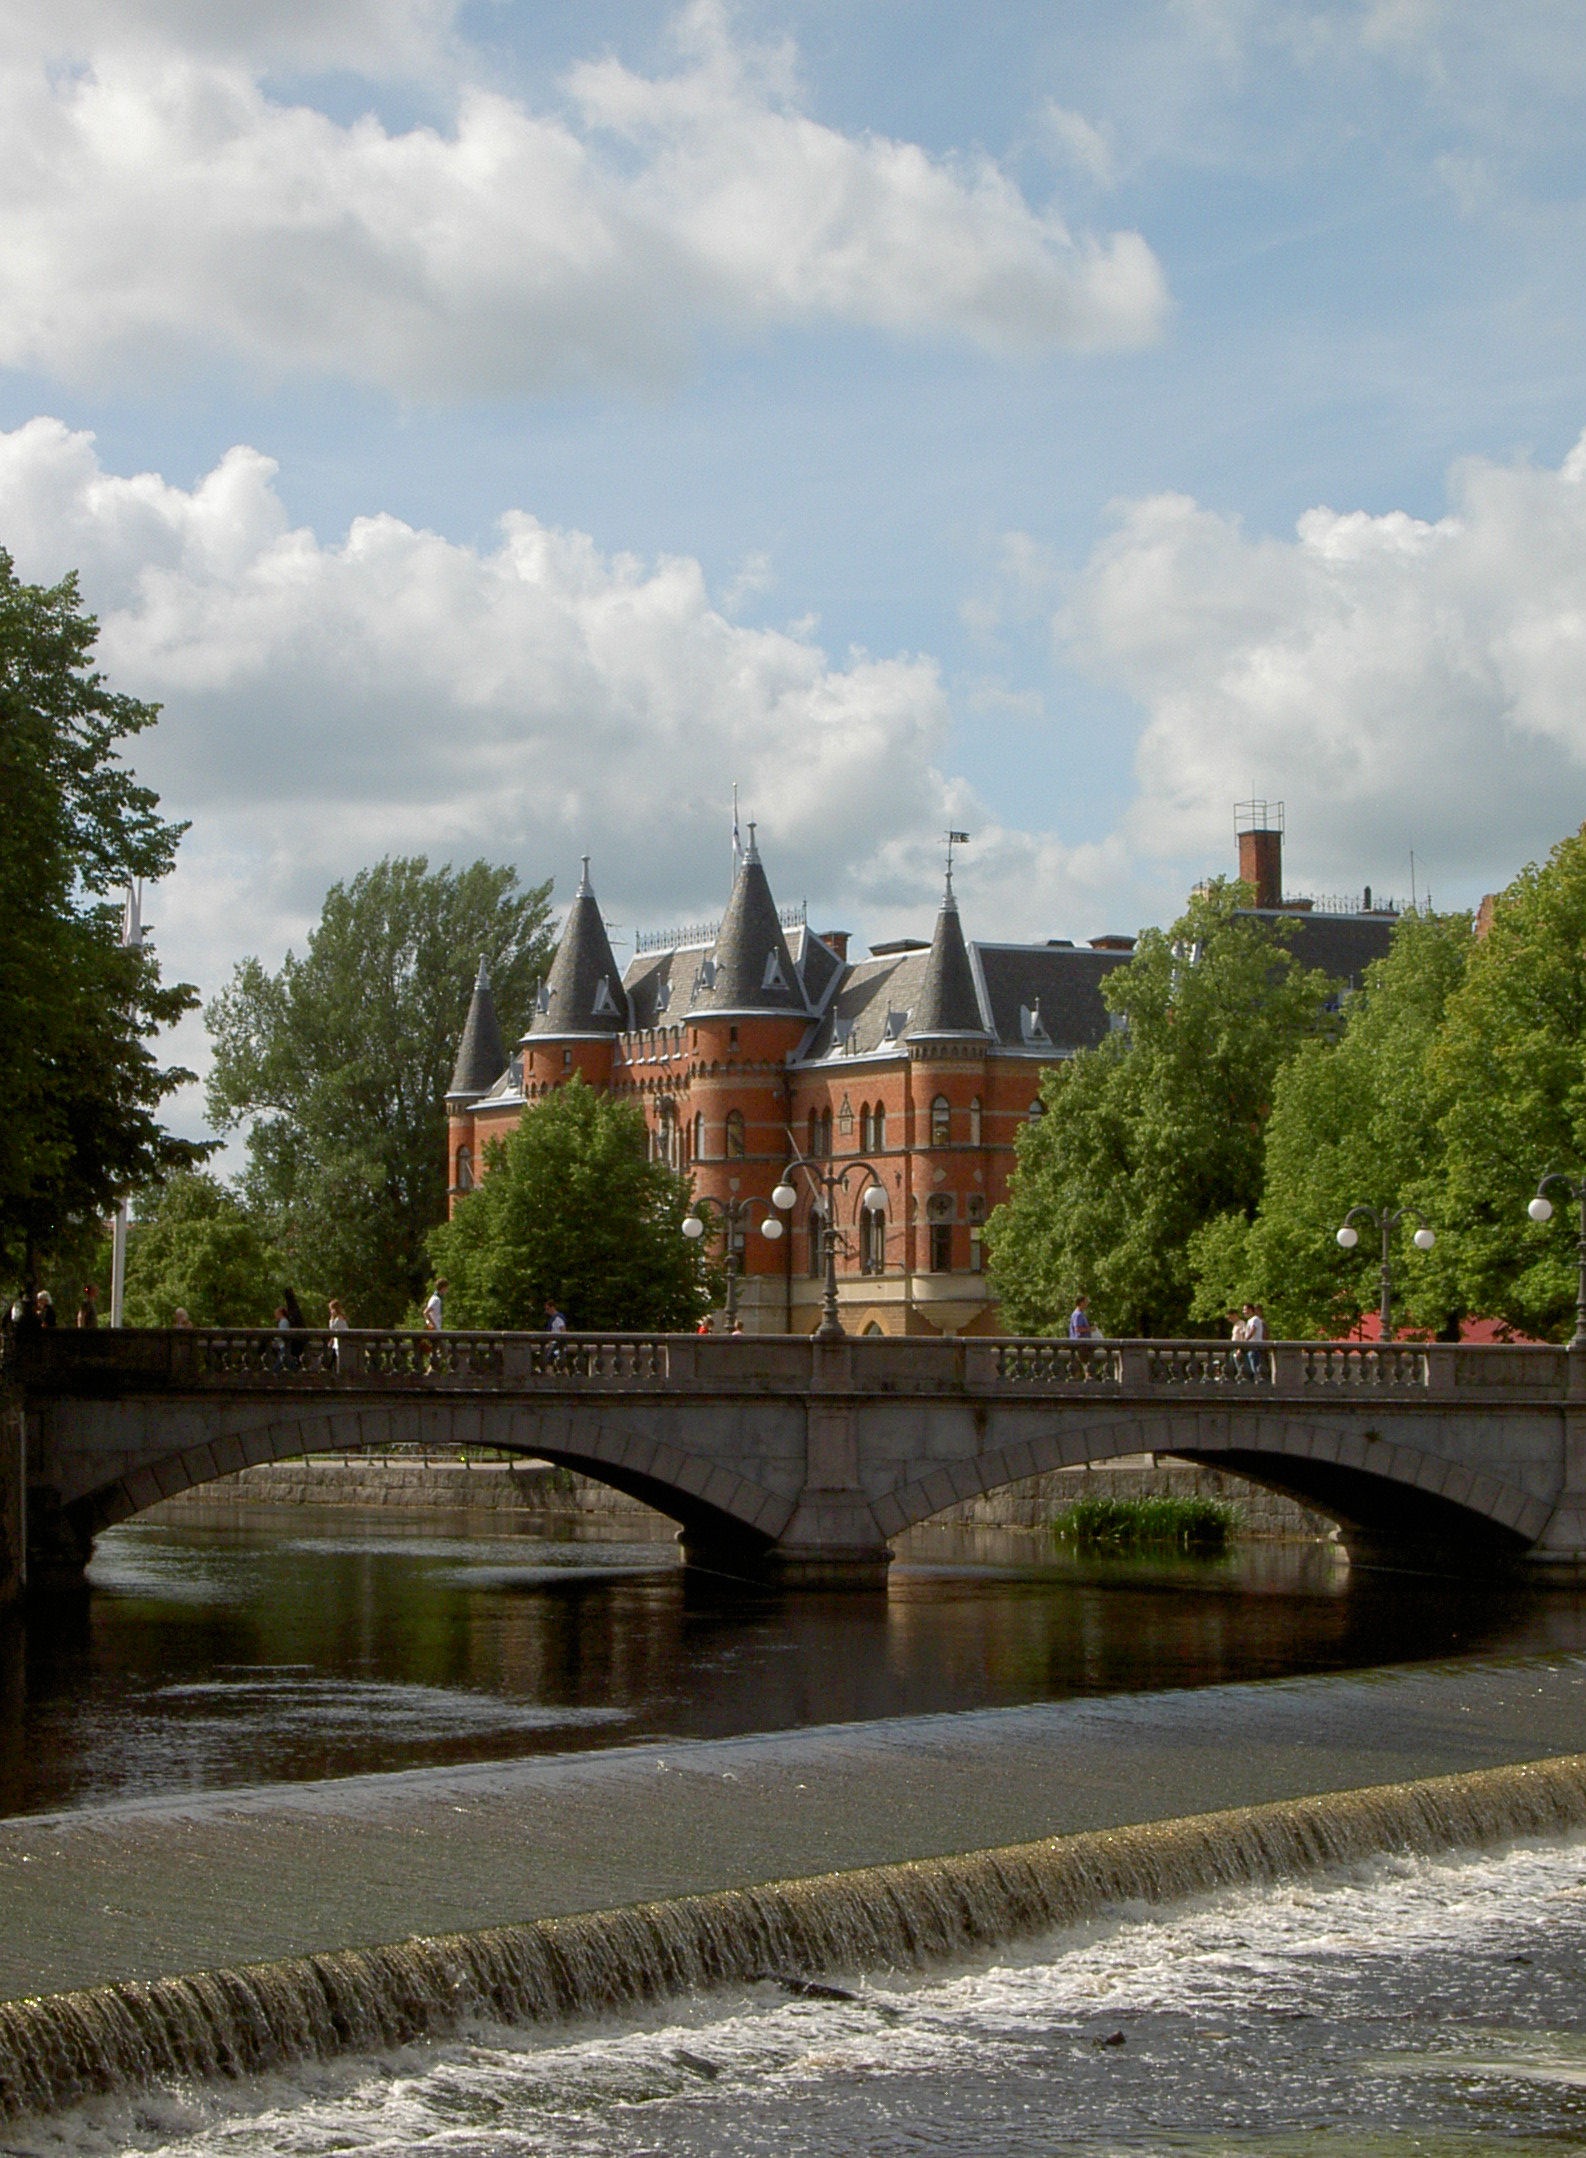
water, architecture, bridge, chateau, river, canal, cascade, reflection, castle, landmark, attraction, waterway, sweden, estate, turret, moat, orebro